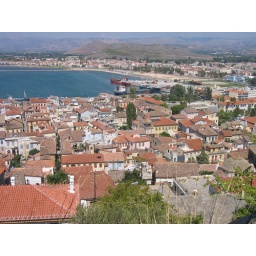
View from above the town - the tiled roofs and blue water reming me of Santa Barbara.